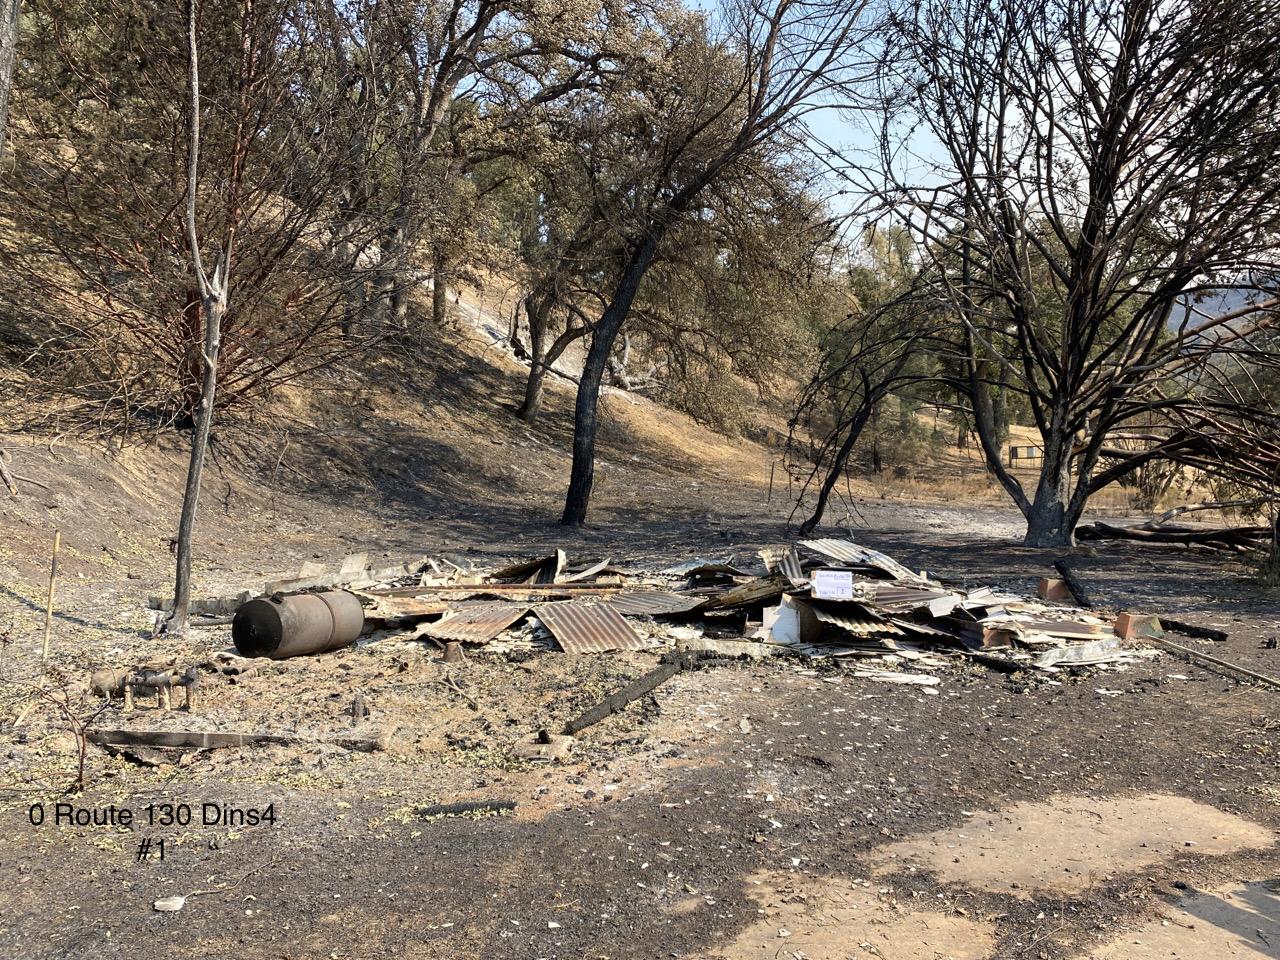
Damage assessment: destroyed